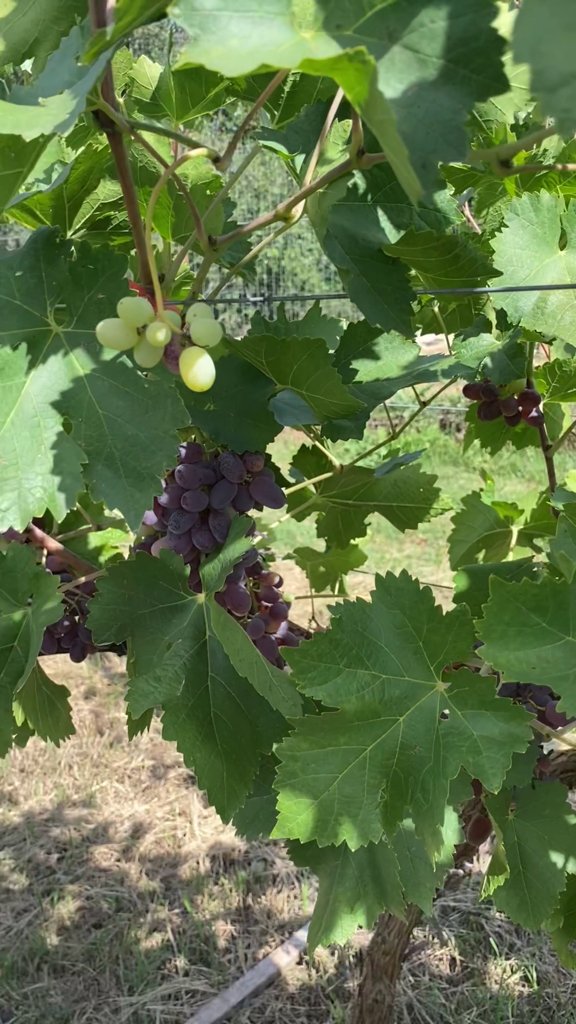
Berries visible: 64
Grape clusters: 5